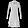
Label: Dress